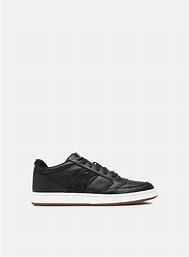
Brand: Saucony
Model: Jazz Court